House at 1240 North Los Robles

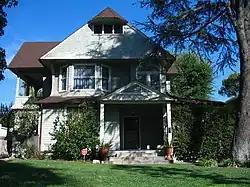

The House at 1240 North Los Robles is a historic house located at 1240 North Los Robles Avenue in Pasadena, California. The Shingle style house was built in 1896. The two-story wood-frame house has an irregular plan with a cross gabled roof. Projecting gable ends on the second story feature curved, shingled brackets; a porch under the north gable is supported by shingled columns. The house's exterior walls are shingled, and the shingles on the gable ends are arranged to form waves, an element of Queen Anne styling. Curved hoods, also covered in shingles, cover the windows on the front and southern gable ends.